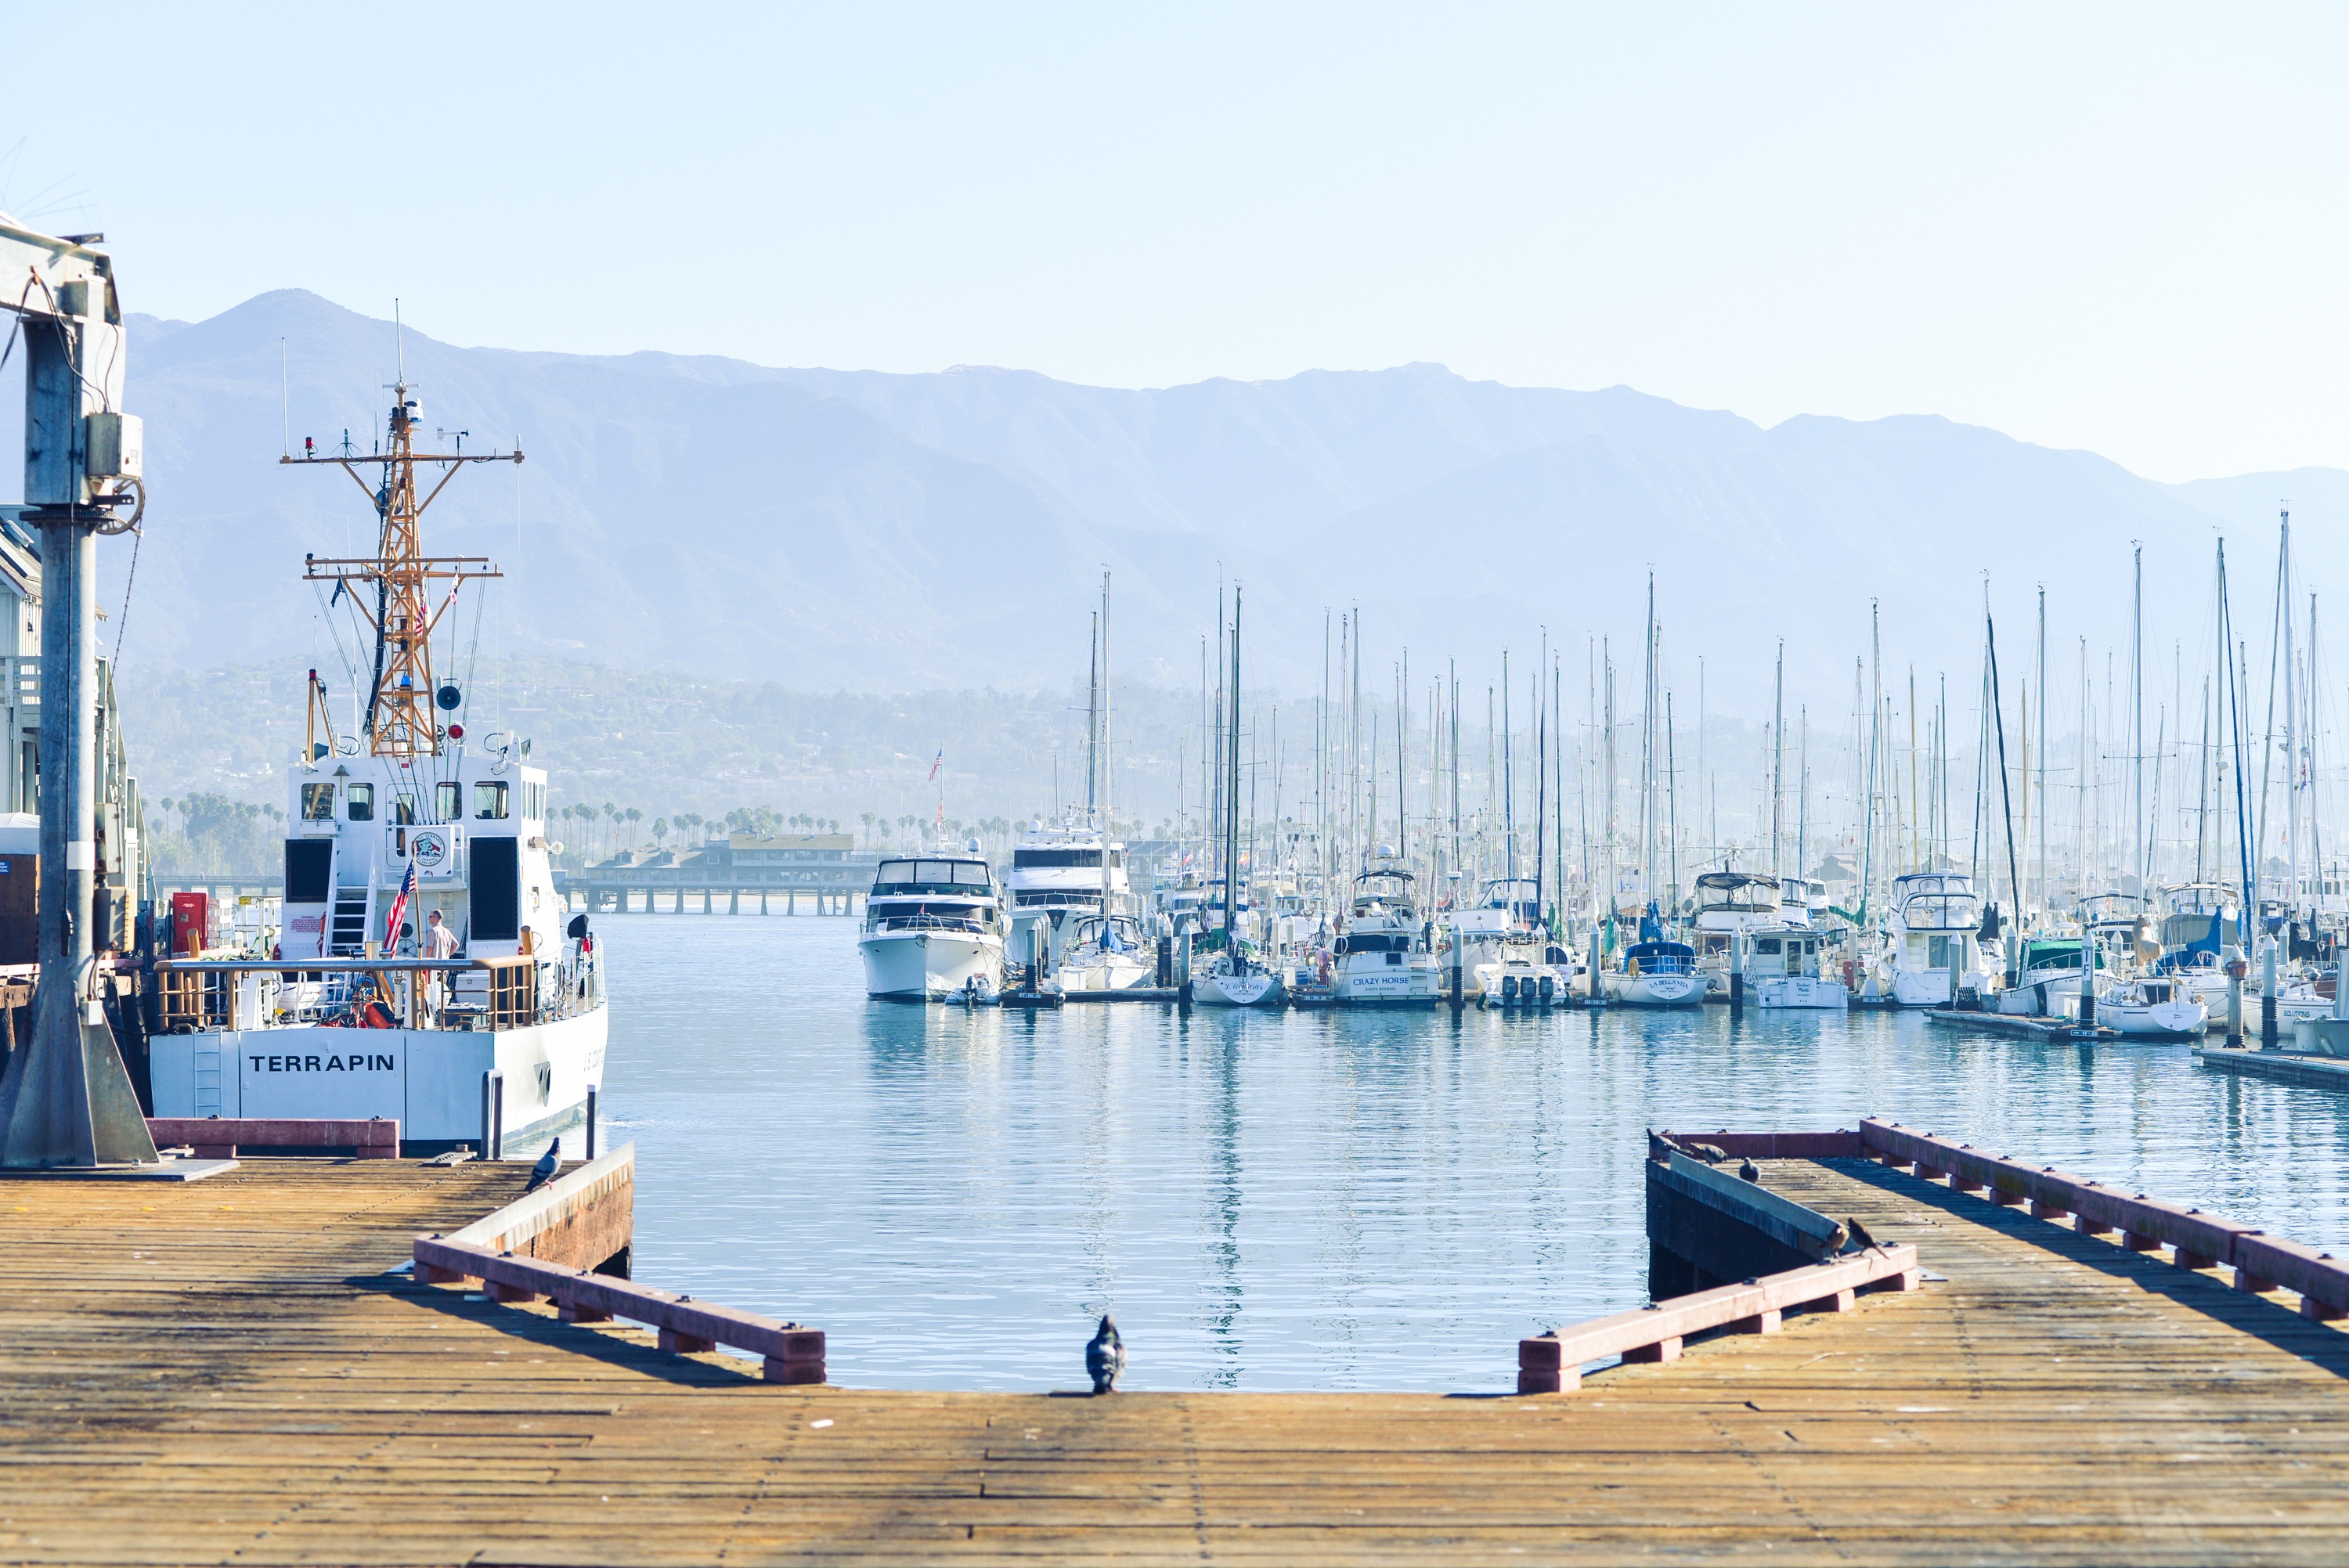
sea, water, dock, sky, wood, boat, pier, vehicle, mast, bay, harbor, marina, port, docks, mountains, infrastructure, ships, sailboats, sailing ship, tall ship